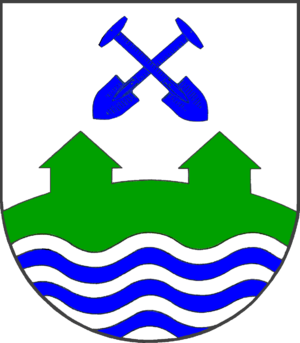
Averlak
Coat of arms of Averlak
Averlak er en kommune og en landsby i det nordlige Tyskland, beliggende i Amt Burg-Sankt Michaelisdonn under Kreis Dithmarschen. Kreis Dithmarschen ligger i den sydvestlige del af delstaten Slesvig-Holsten.